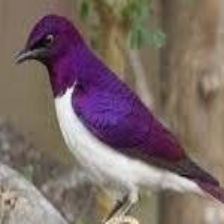
Species: VIOLET BACKED STARLING
Scientific name: CINNYRICINCLUS LEUCOGASTER